Patrick J. Hurley

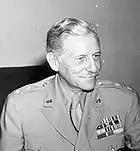
Major General Hurley in 1944

Hurley received a promotion to brigadier general (from colonel in the reserves) in 1941 when the United States entered World War II, and General George C. Marshall, the U.S. Army Chief of Staff, dispatched him to the Far East as a personal representative to examine the feasibility of relieving American troops besieged on the Bataan peninsula. Dwight Eisenhower, a staff officer in Washington, sent Hurley to Australia with $10 million in cash, to arrange supplies and charters for the Philippines. According to historian Jean Edward Smith, Eisenhower had served under Hurley for the last three years at the War Department, "needed someone to organise blockade runners for MacArthur, and Hurley, an old-fashioned buccaneer in politics, with energy and decisiveness, was perfect for the job." He was successful in delivering additional food and ammunition to the soldiers on three separate occasions but could not evacuate them.